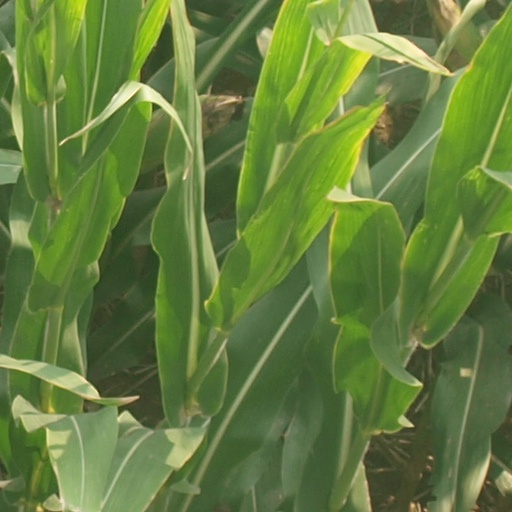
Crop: maize; corn